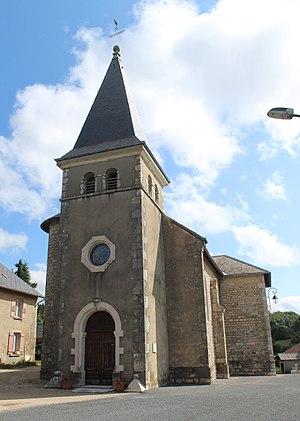
Église Sainte-Marie-Madeleine de Prémillieu.
Prémillieu est une commune française, située dans le département de l'Ain en région Auvergne-Rhône-Alpes.